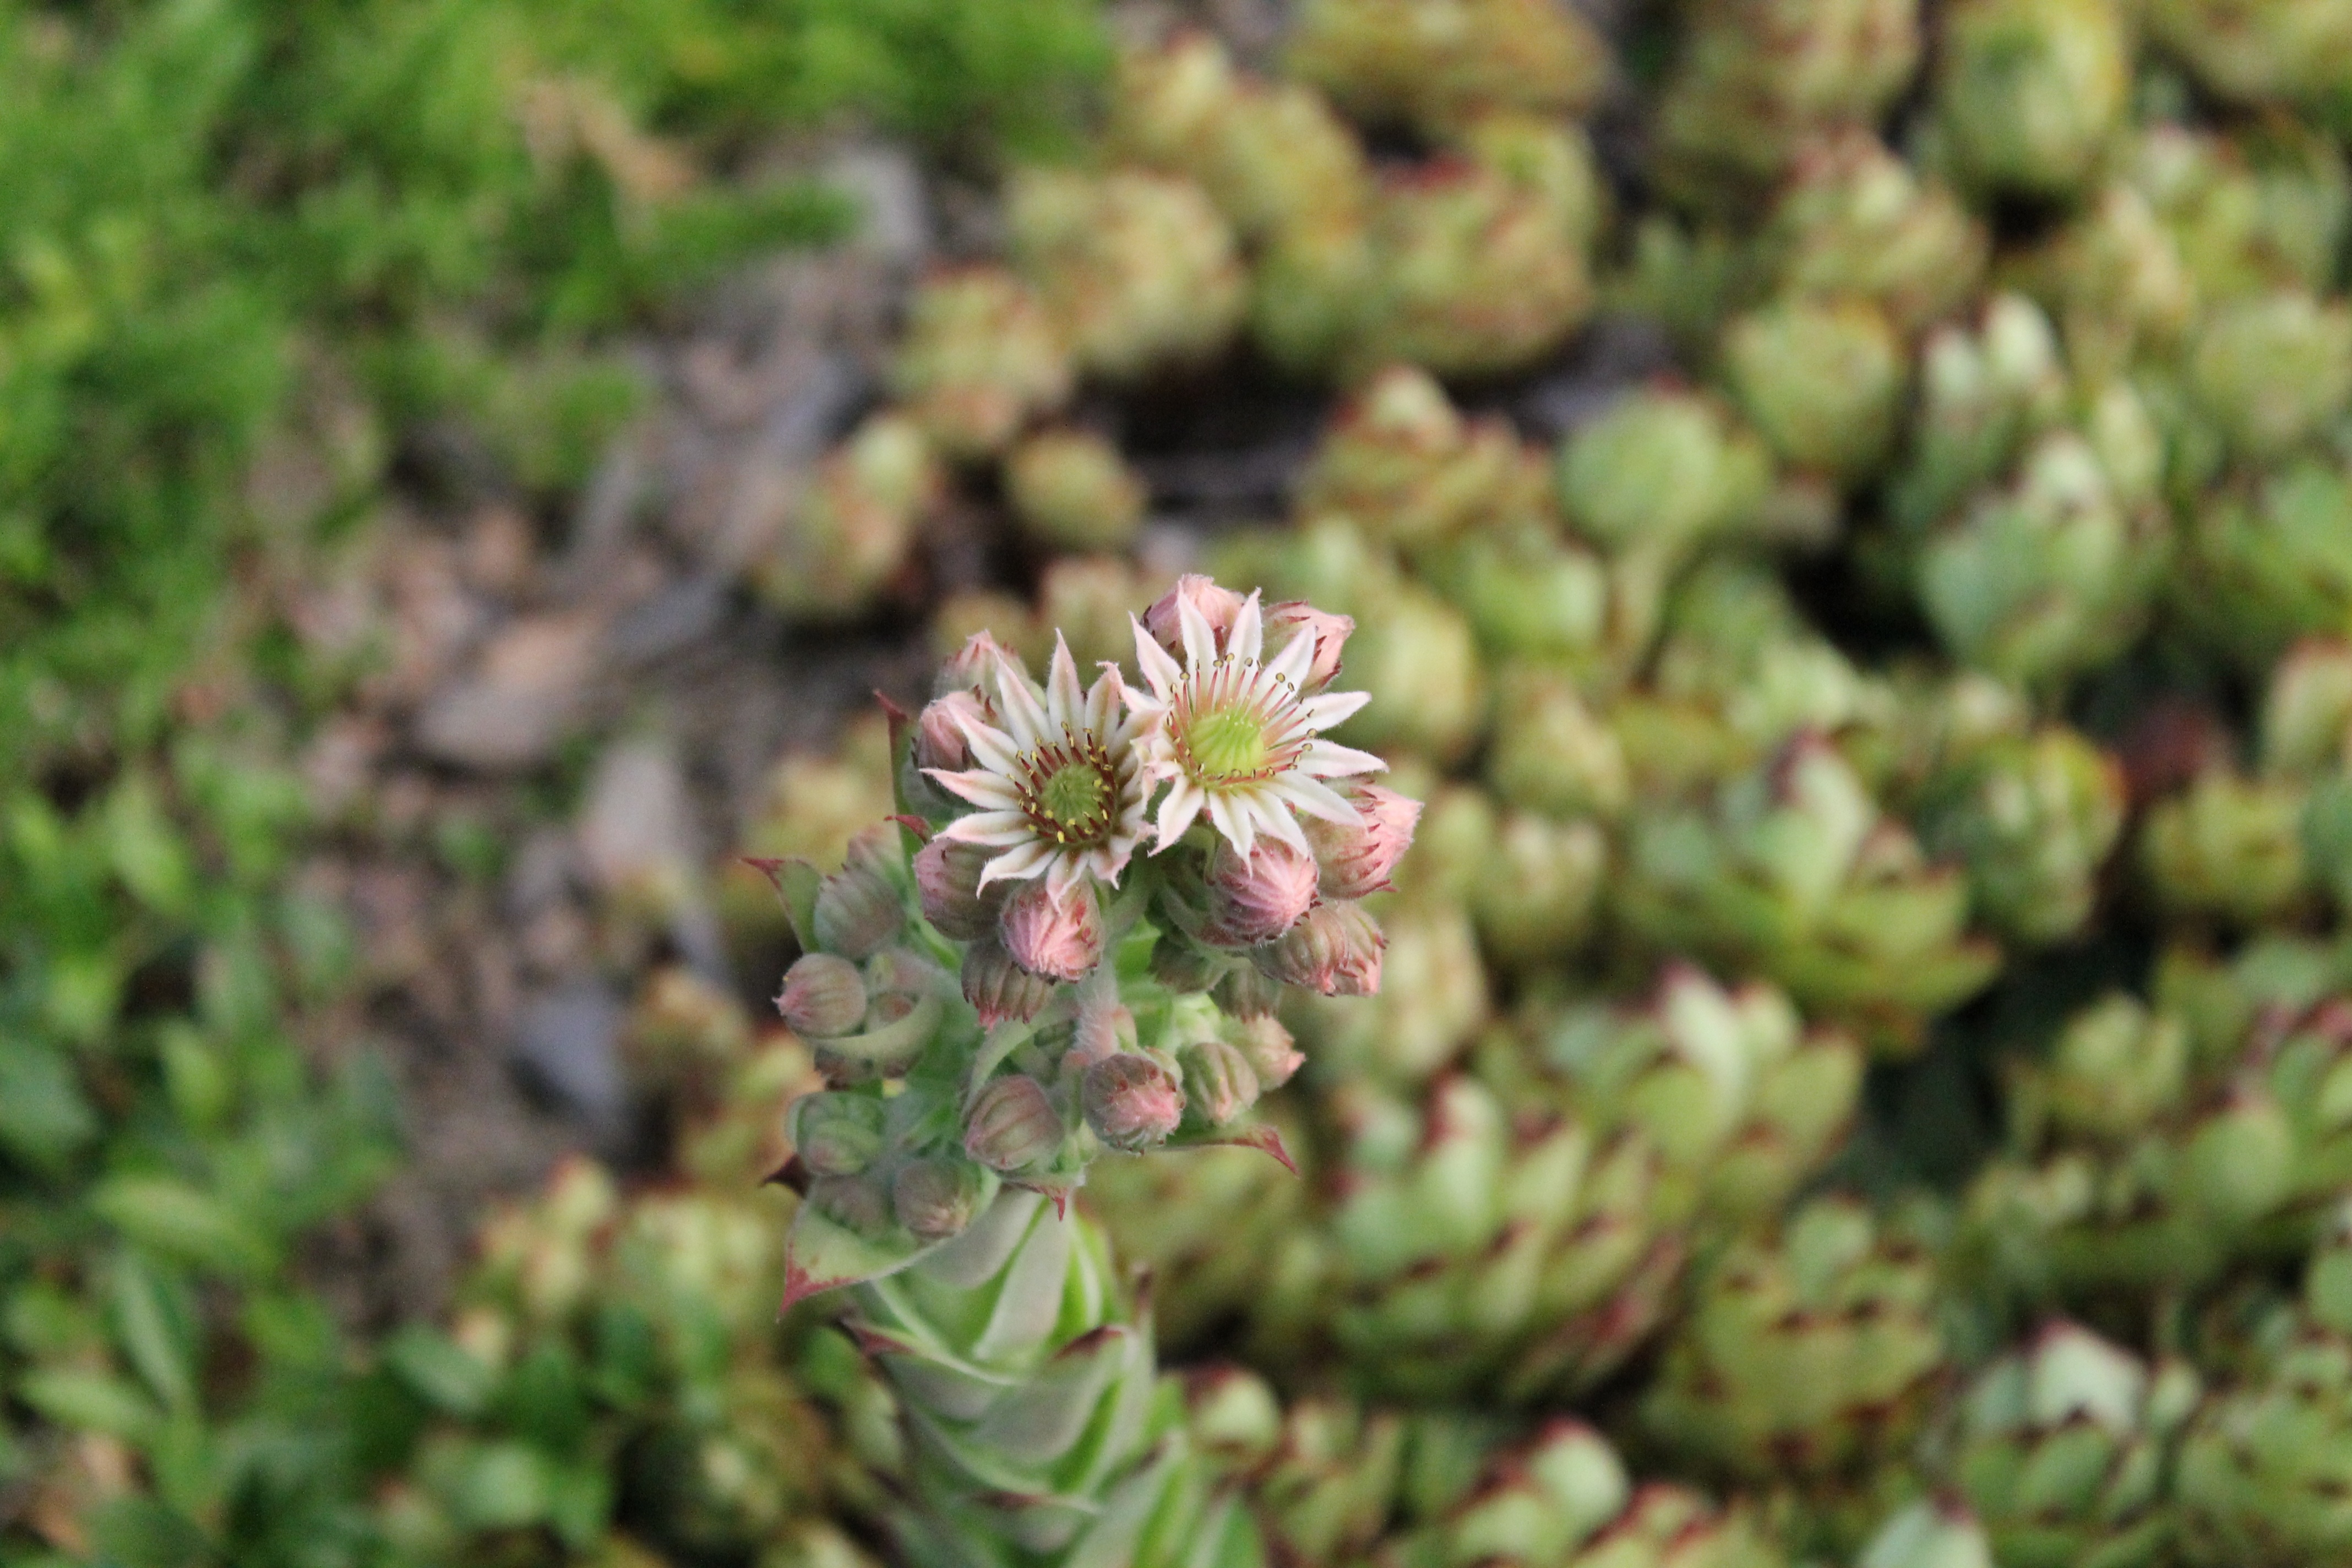
tree, nature, blossom, plant, leaf, flower, green, botany, flora, wildflower, shrub, pointed, macro photography, ground cover, flowering plant, houseleek, subshrub, real houseleek, land plant